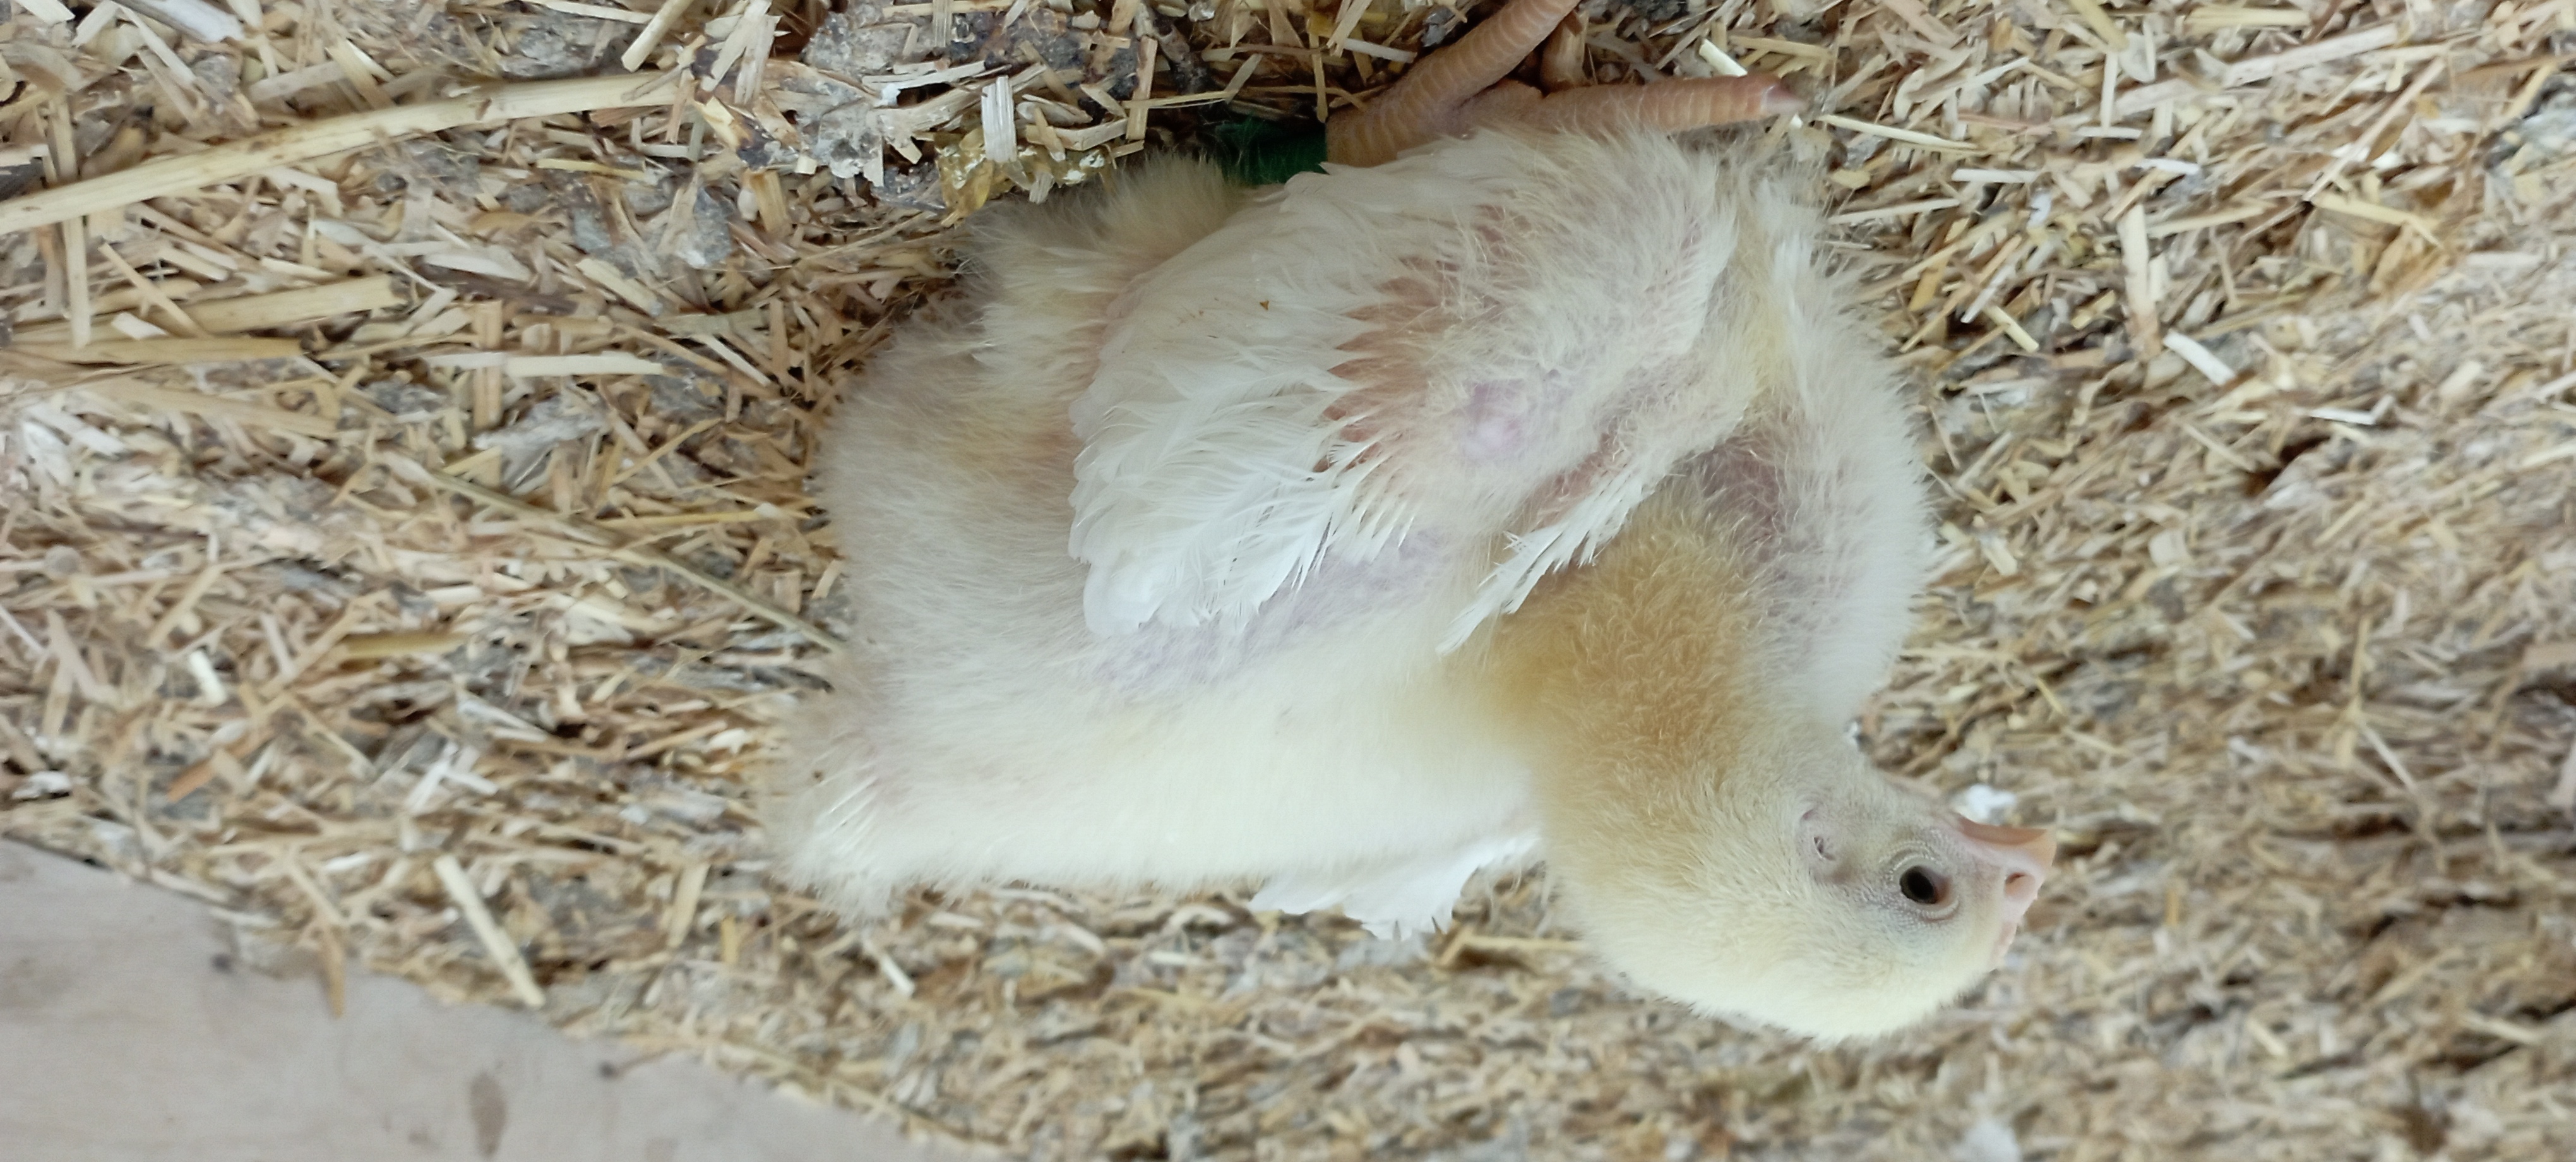
Weight: 601 g